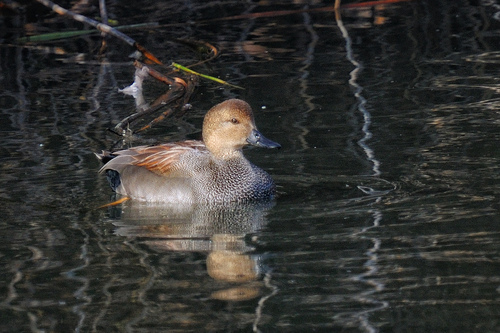
a bird has a rounded head with a brown crown, red eyes, and a short and black bill.
a brown and grey aquatic bird with a large black bill and speckled feathers on its chest.
the bird has a long bill that is black and somewhat curved.
this large bird is colored in varying shades of brown with a long black beak.
this is a bird with brown wings, a black spotted breast and a brown head.
a different colored bird with a black bill and silver wings.
this bird is brown with white and has a long, pointy beak.
this bird is brown with black
this bird has a brown crown as well as a black bill
this small bird has a brown head and a spotted brown and white breast.
Species: Gadwall